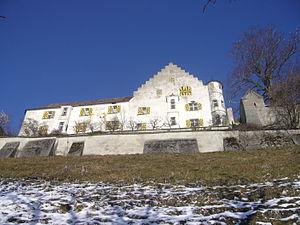
Cette liste présente les biens culturels d'importance nationale dans le canton de Thurgovie. Cette liste correspond à l'édition 2009 de l'Inventaire Suisse des biens culturels d'importance nationale pour le canton de Thurgovie. Il est trié par commune et inclus : 78 bâtiments séparés, 15 collections et 14 sites archéologiques.